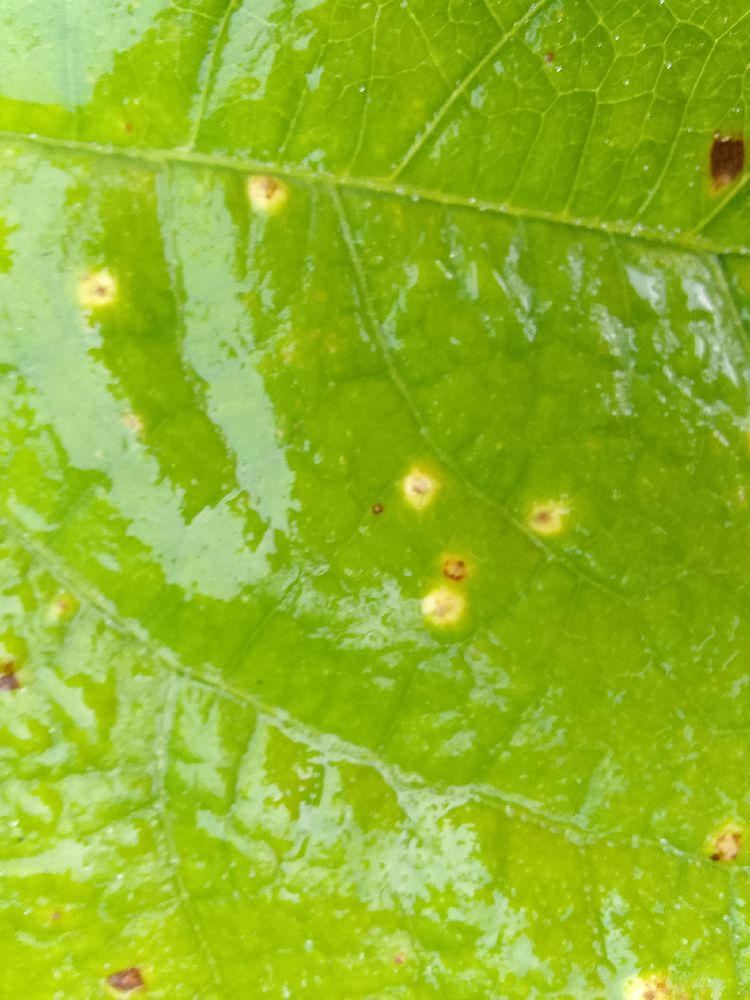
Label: rust